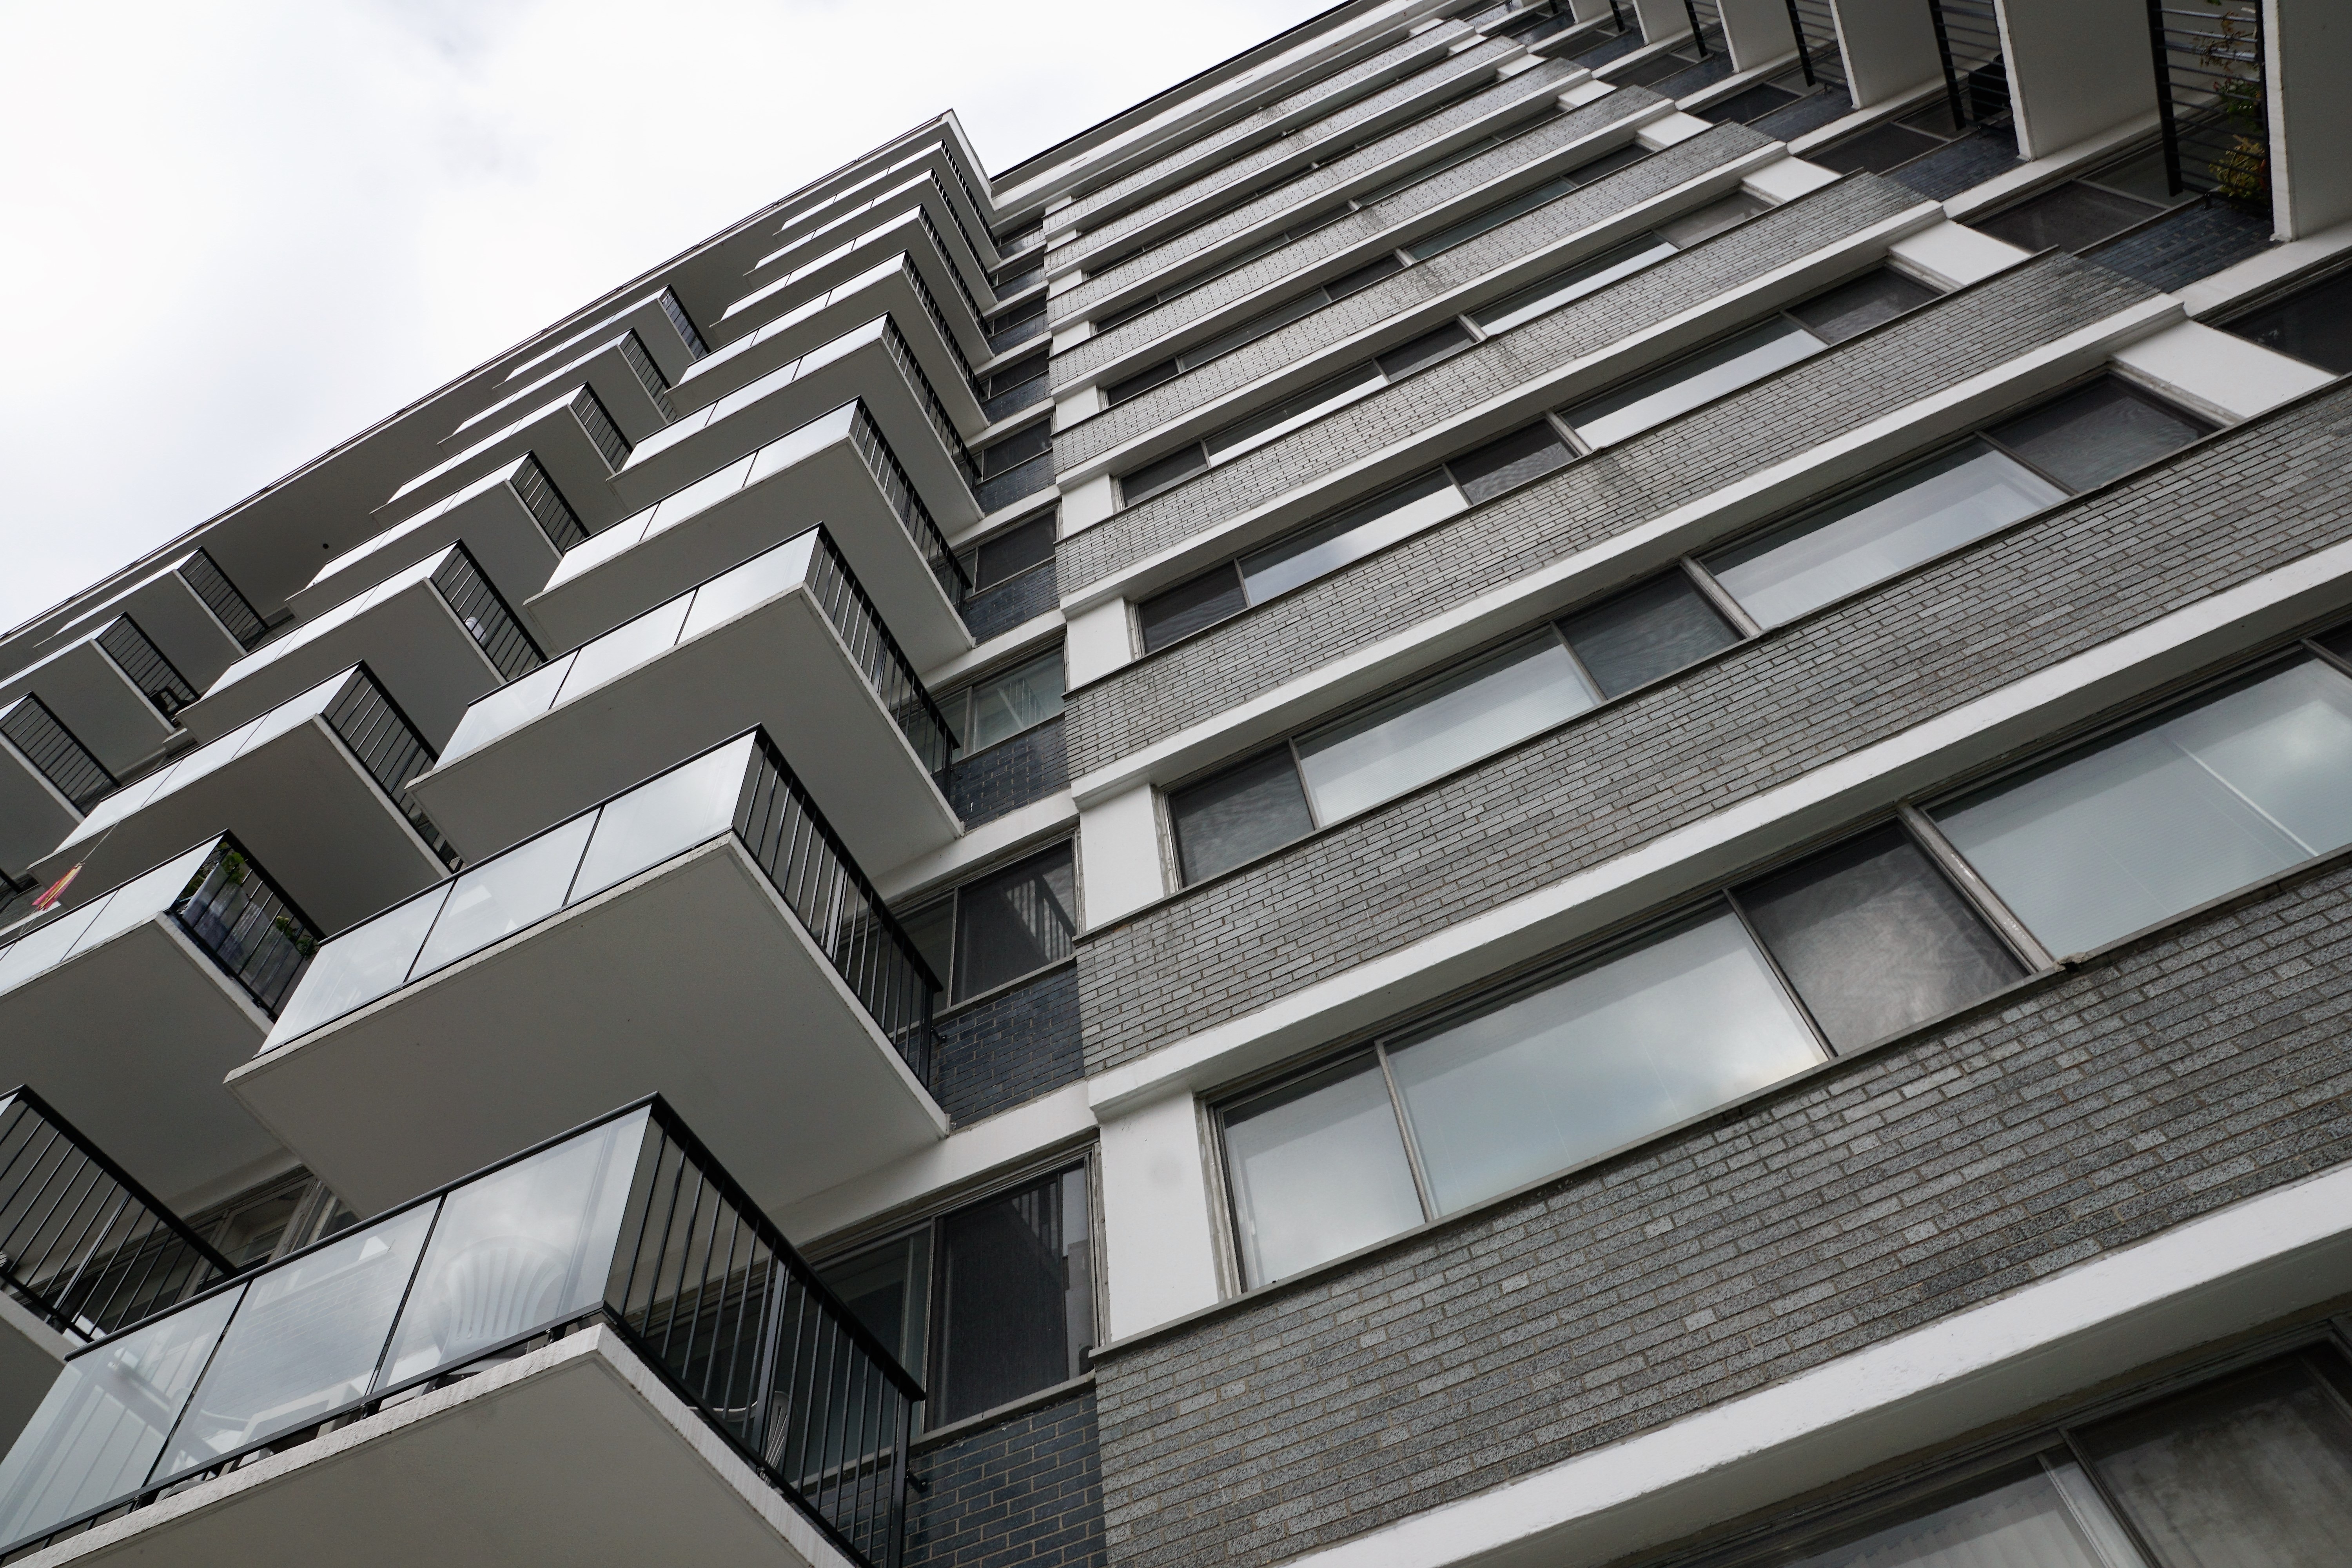
architecture, roof, building, home, facade, professional, canada, daylighting, automotive exterior, outdoor structure